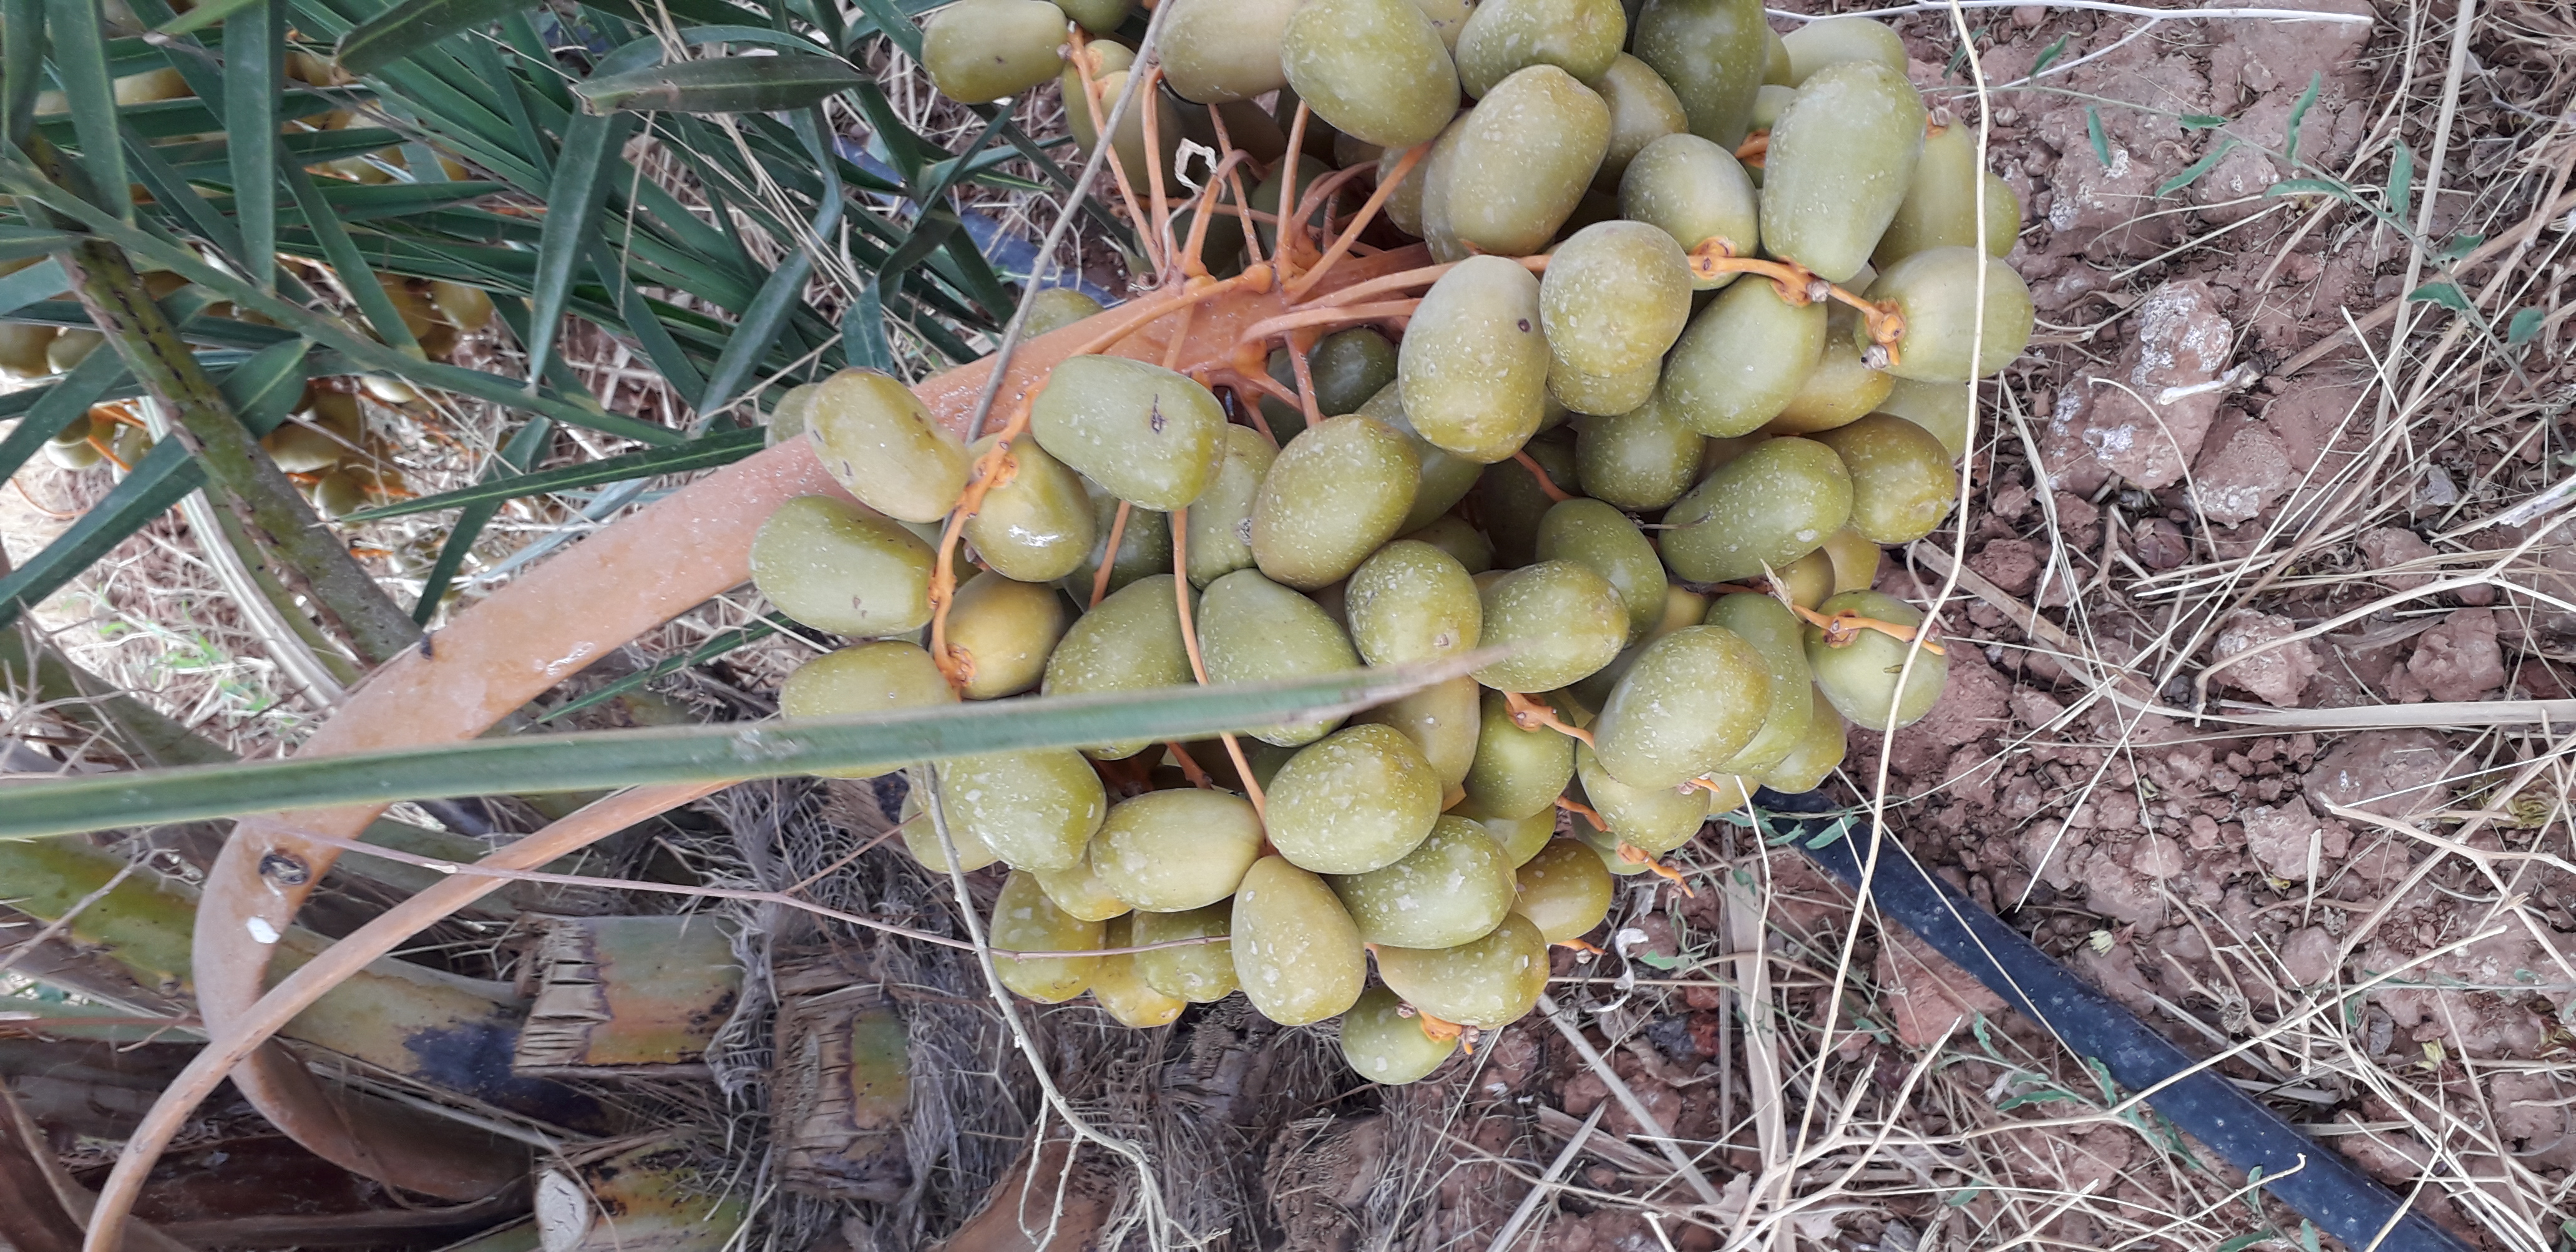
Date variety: Boufagous